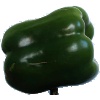
Label: Pepper Green 1